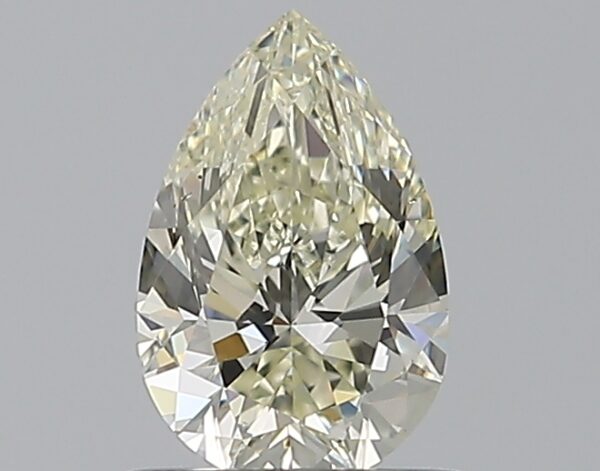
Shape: pear
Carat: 0.7
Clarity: SI1
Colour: M
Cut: VG
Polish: EX
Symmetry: VG
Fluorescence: M
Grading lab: GIA
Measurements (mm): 7.39 x 4.82 x 3.16